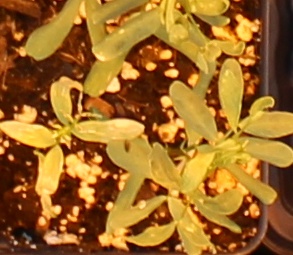
Label: Lentil